Sinsen Line

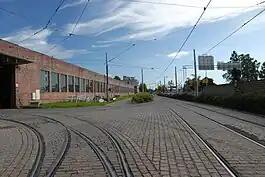
Tram sheds at Grefsen along the Sinsen Line

The Sinsen Line is part of the Oslo Tramway on the east side of the city. Most of the line is served by line 17, although the northernmost tip (Grefsen–Torshov) is served by line 18 which otherwise runs on the Grünerløkka–Torshov Line. Both services use SL95 articulated trams.